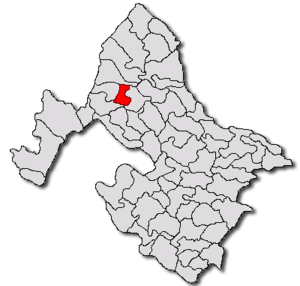
Godeanu est une commune roumaine du județ de Mehedinți, dans la région historique de l'Olténie et dans la région de développement du Sud-Ouest.